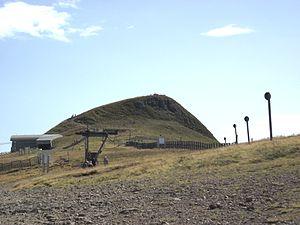
Le sommet du Plomb du Cantal (1855 m). Culot de basanite surmontant des brèches andésitiques.
Le Plomb du Cantal est le point culminant des monts du Cantal. Ses 1 855 mètres d'altitude en font le deuxième plus haut sommet du Massif central après le puy de Sancy. Situé au centre du département du Cantal, il constitue la ligne de crête entre les vallées de la Cère, de l'Alagnon et du Brezons, de part et d'autre des communes de Saint-Jacques-des-Blats et d'Albepierre.